O Shepherd, Speak!

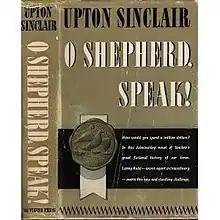
First edition cover

O Shepherd, Speak! is the tenth novel in Upton Sinclair's Lanny Budd series. First published in 1949, the story covers the period from 1945 to 1946.